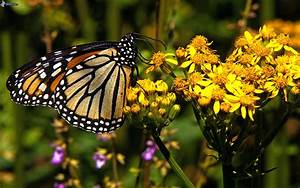
Label: butterfly